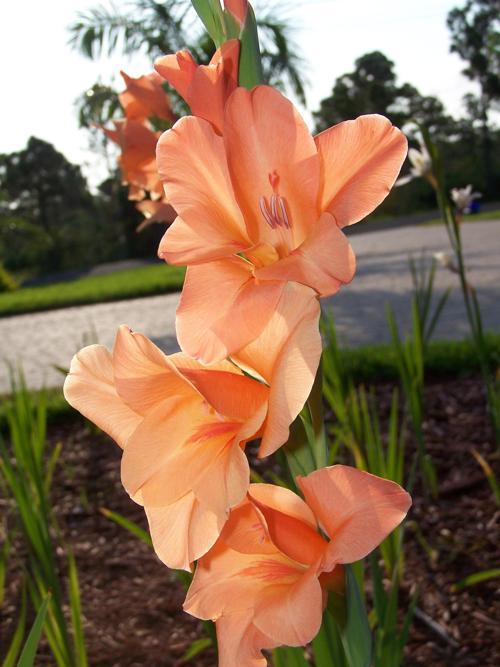
Label: sword lily